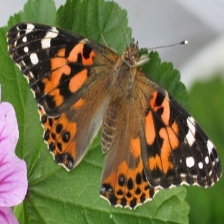
Species: PAINTED LADY
Butterfly family (ImageNet category): admiral